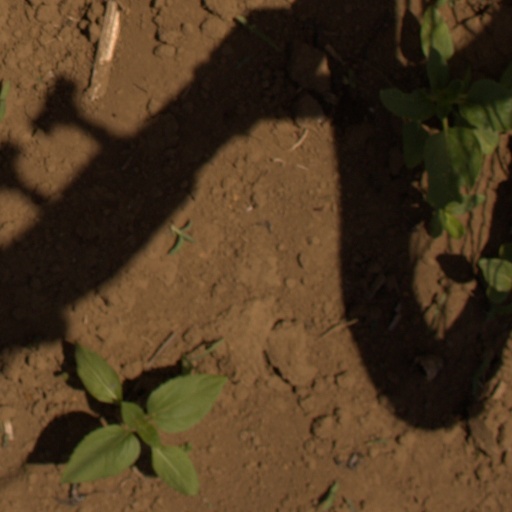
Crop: Jerusalem artichoke